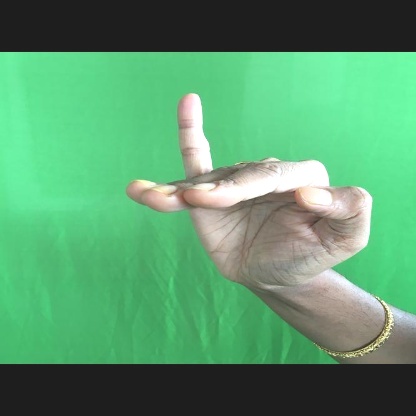
Mudra: Hamsapaksha